Sherman Fairchild

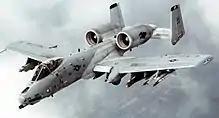
A-10 Thunderbolt II

In the summer of 1939, he entered the plane in a U.S. Army competition against other primary trainer candidates. When the M-62 won the contest, the Air Corps awarded Fairchild with a contract for 270 planes to be designated the PT-19. The PT-19 model was the main product of the Fairchild plant in Hagerstown.